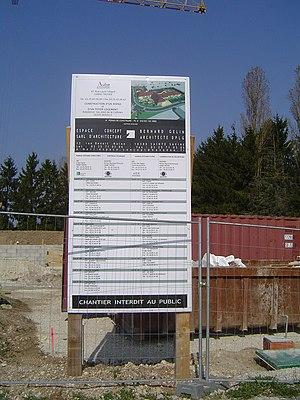
Bouilly - Construction EPHAD
Bouilly est une commune française située dans le département de l'Aube en région Grand Est.